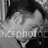
Emotion: sad